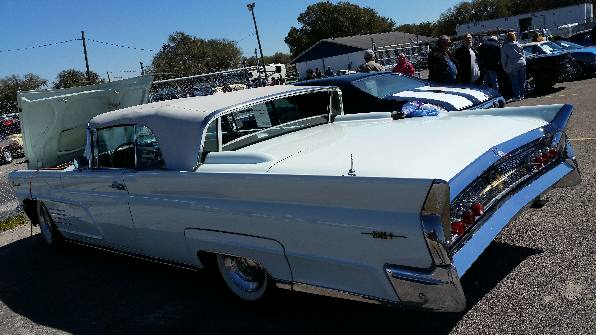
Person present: No